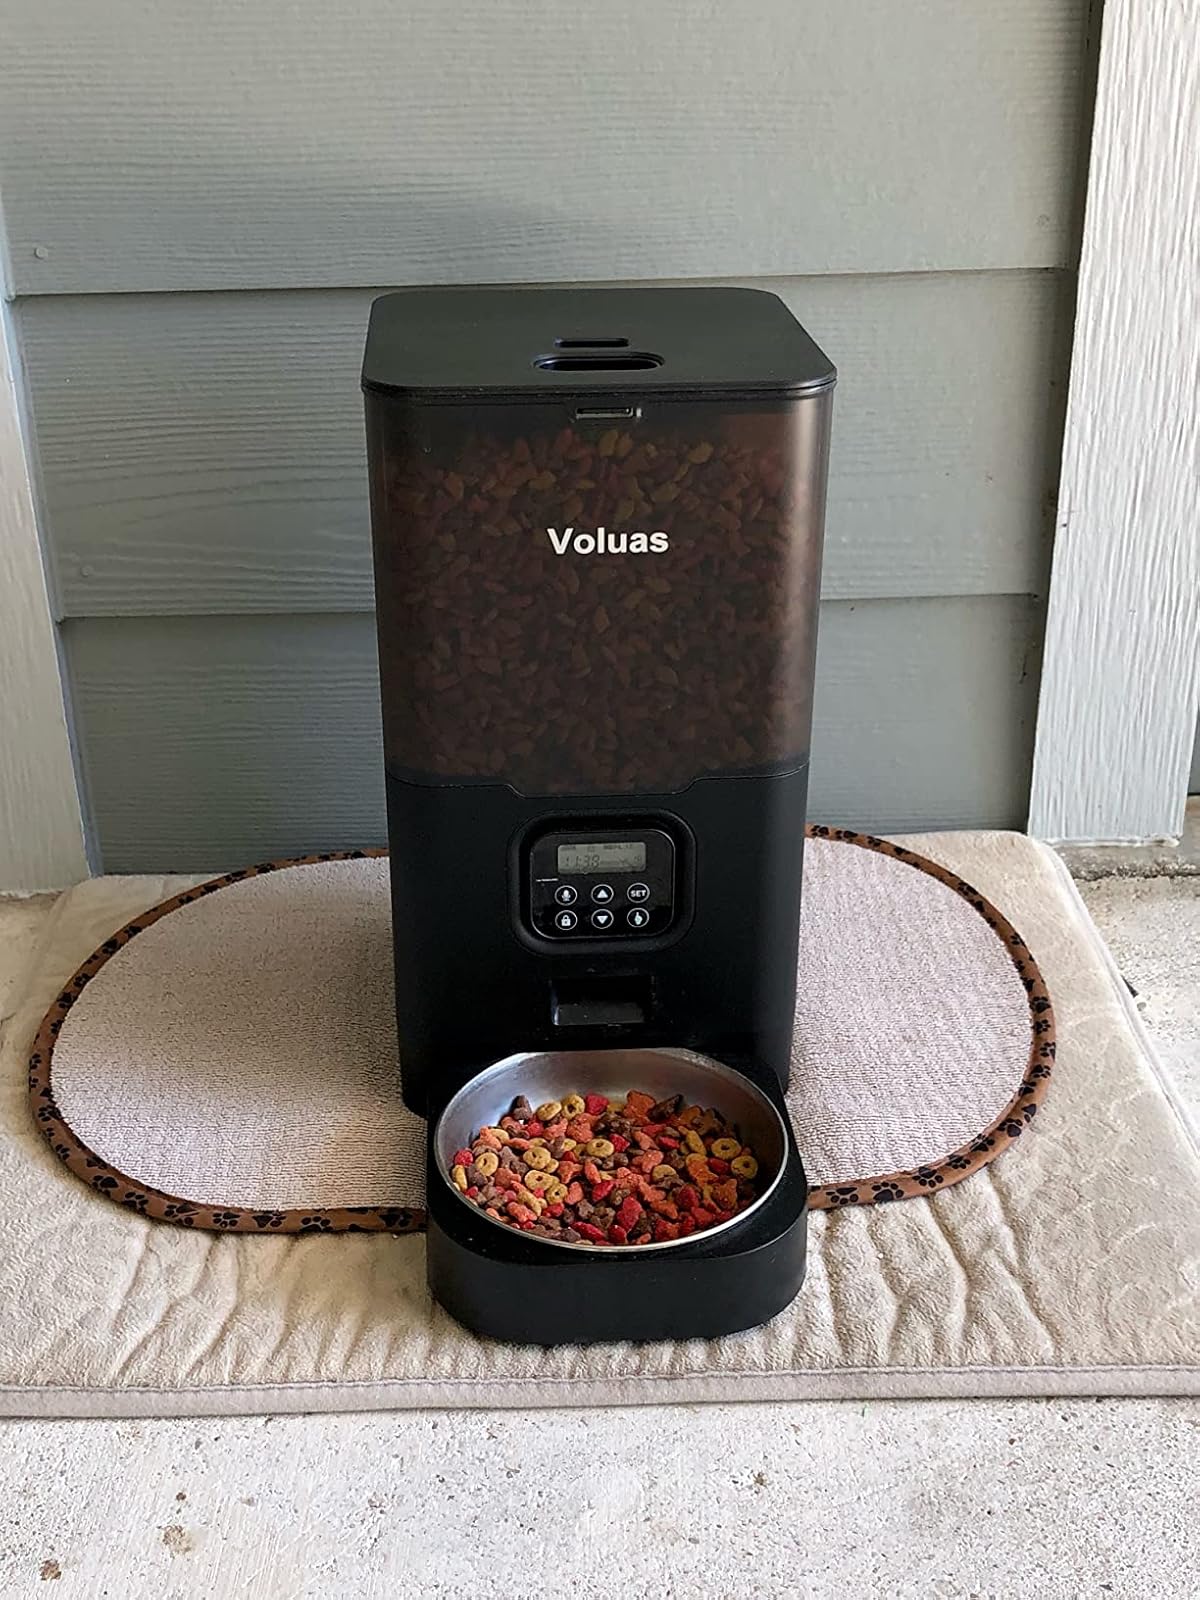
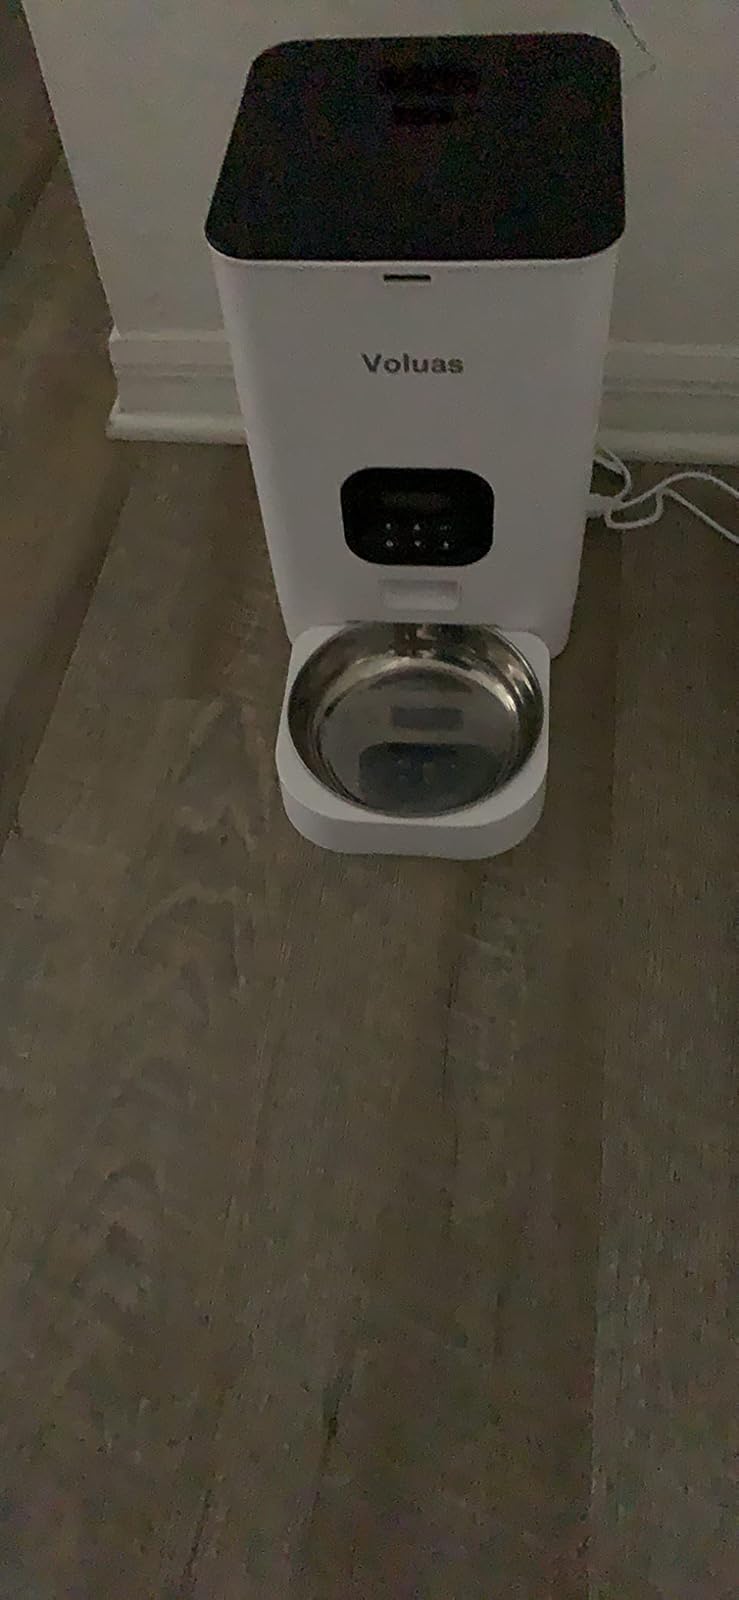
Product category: items_feeder
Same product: no